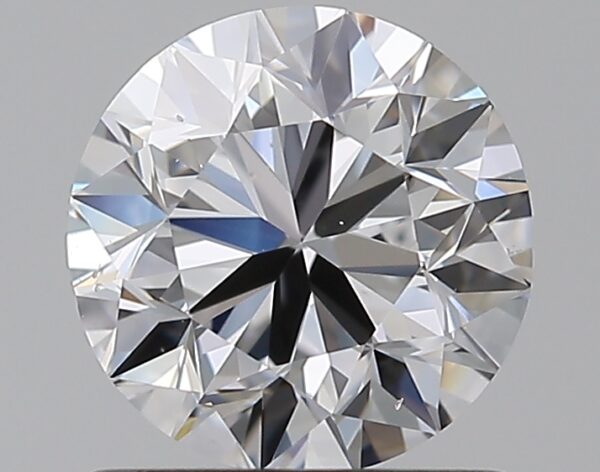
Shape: round
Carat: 1
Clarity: VS2
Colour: D
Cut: VG
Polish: EX
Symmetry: VG
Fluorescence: N
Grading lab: GIA
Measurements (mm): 6.17 x 6.25 x 4.01